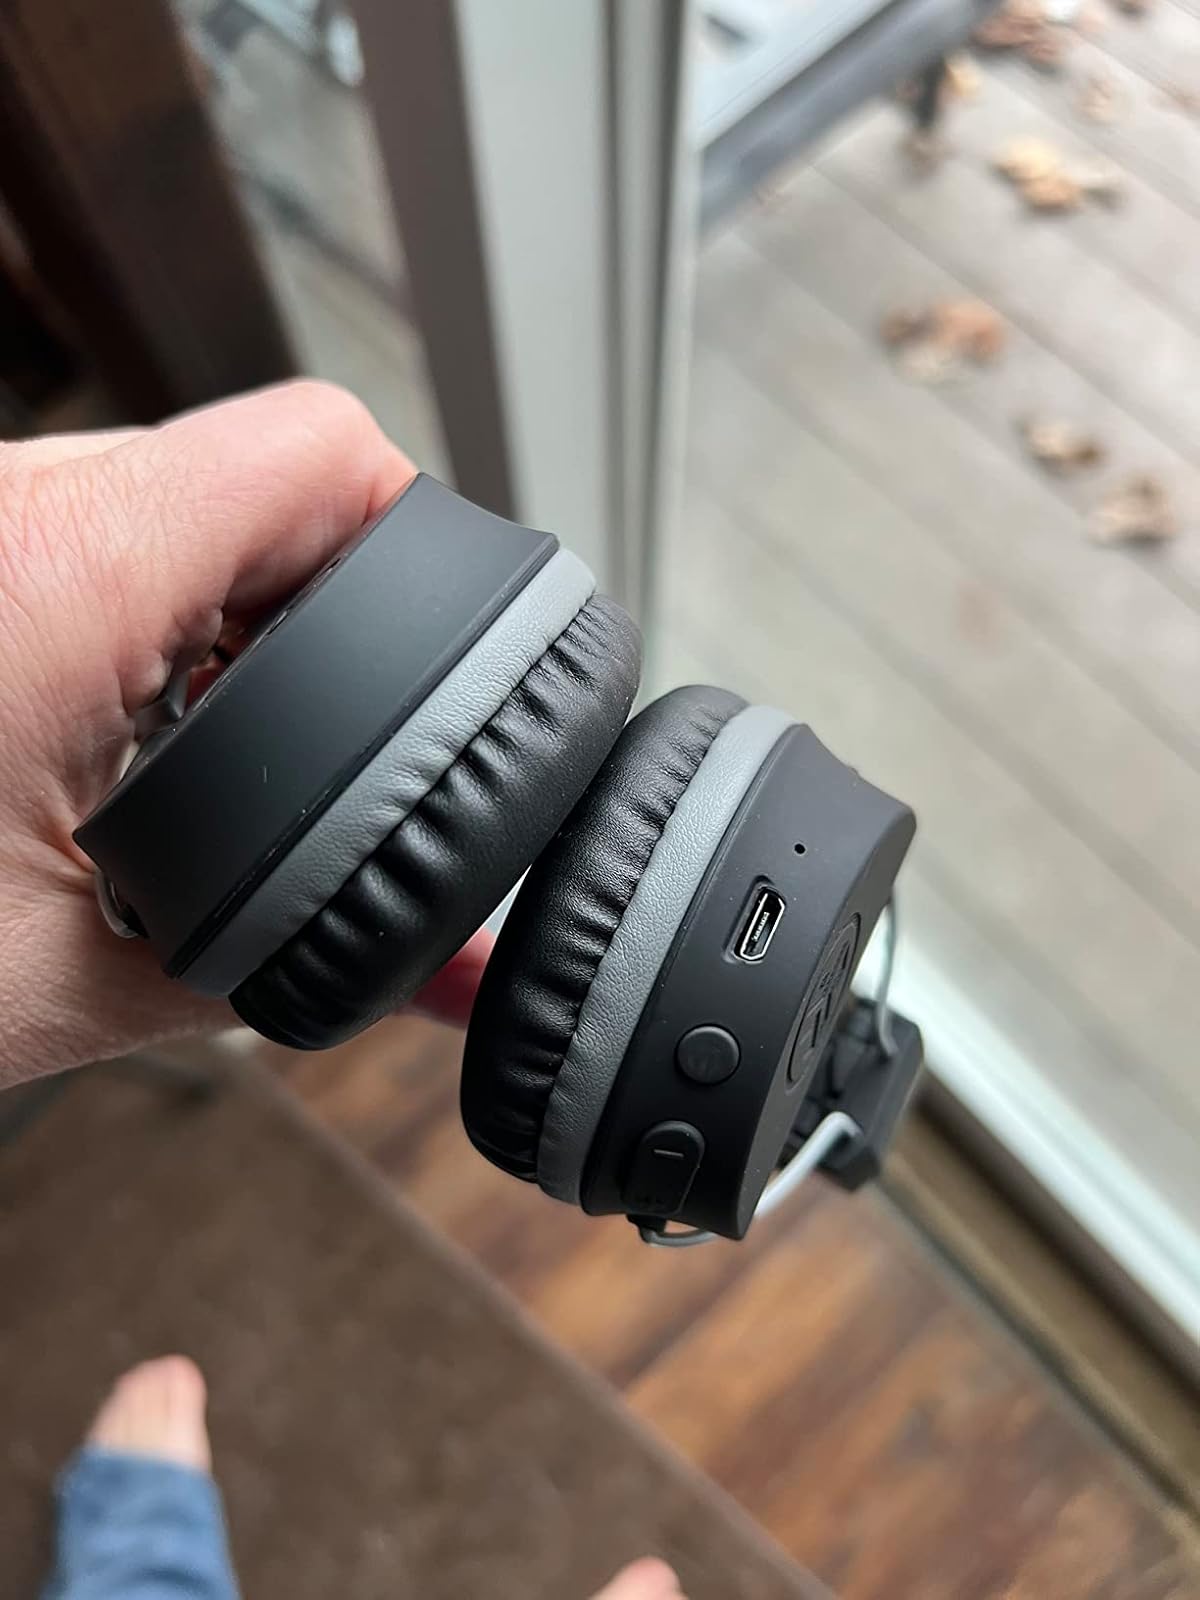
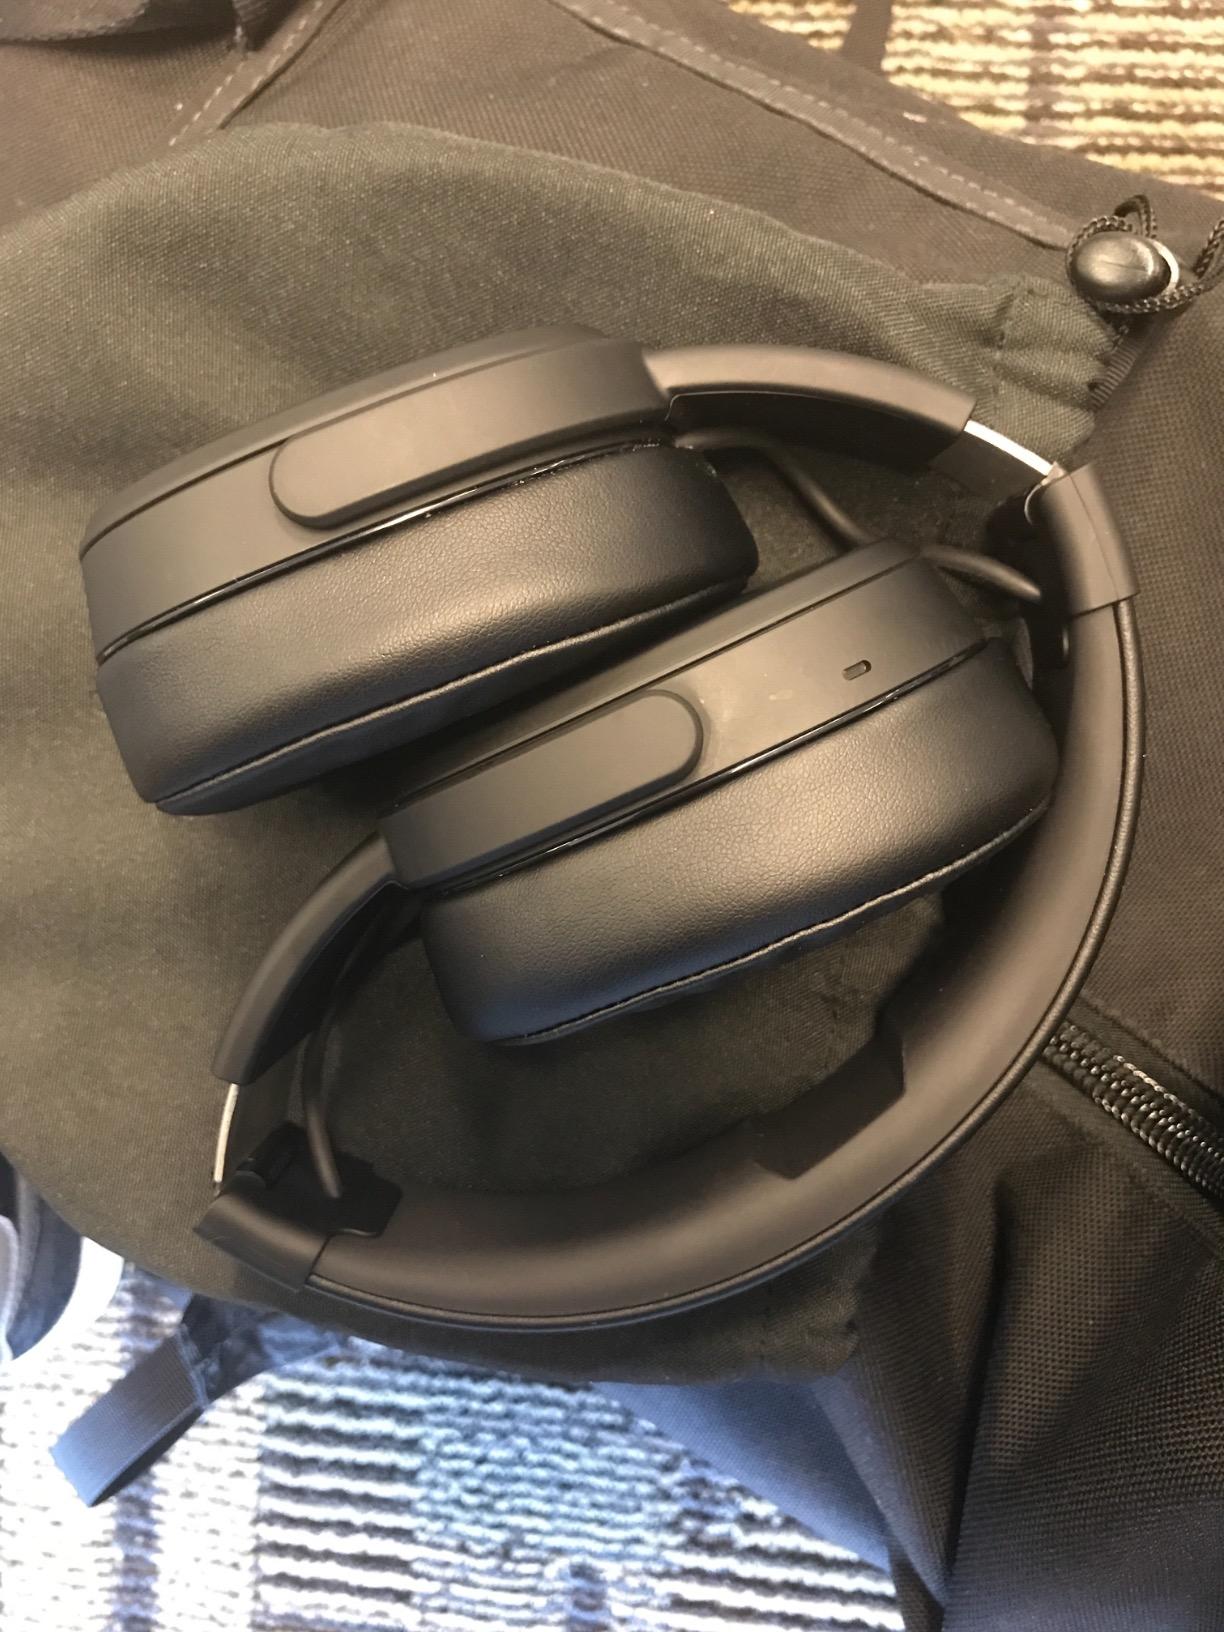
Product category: headphones
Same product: no